Steph Houghton

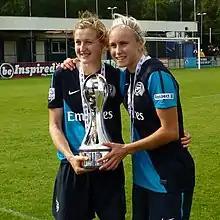
Houghton (right) with Ellen White and the FA WSL trophy

In May 2009, Houghton was one of the first 17 female players to be given central contracts by The Football Association. She played in all three games at UEFA Women's Euro 2013 as England finished in last place; she described the result as "a massive disappointment personally and collectively as a squad." In January 2014, she was named the new captain for England's team under coach Mark Sampson, beginning on a 1–1 draw with Norway.